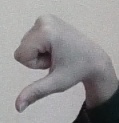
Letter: waw